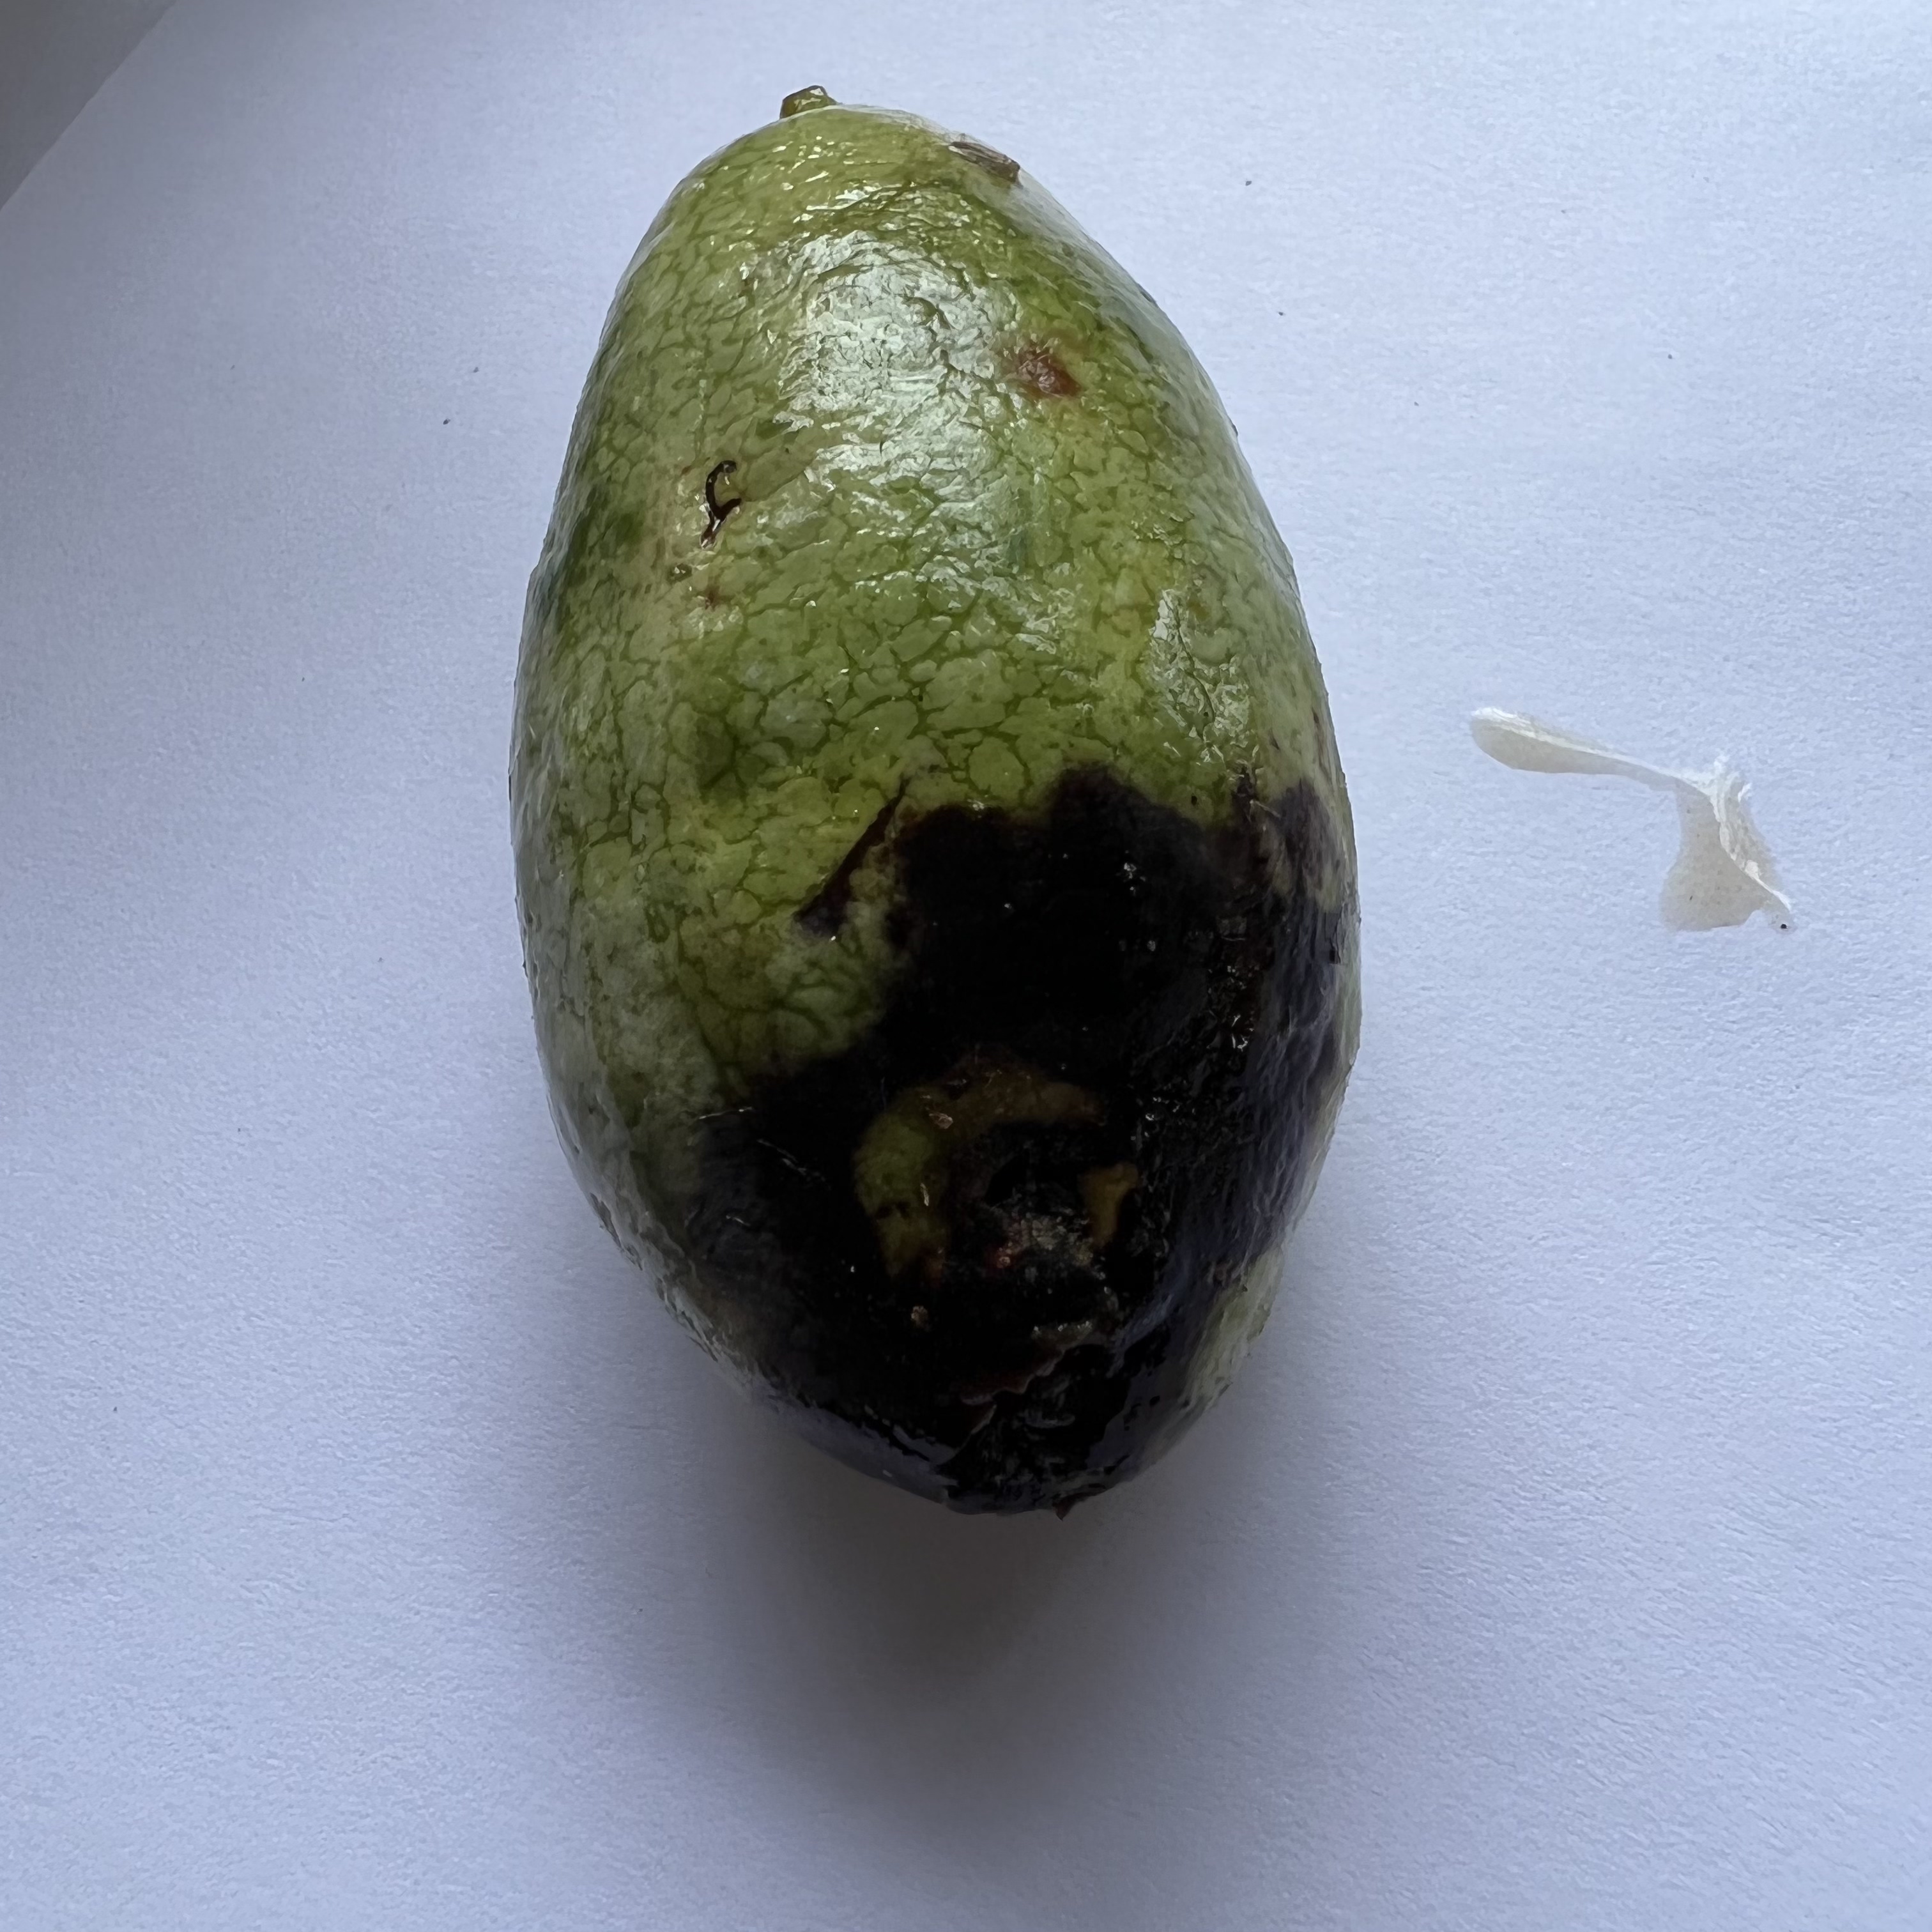
Label: Anthracnose